1887–88 St. Mary's Y.M.A. season

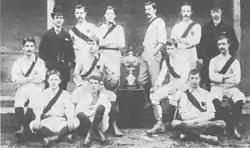
The first known photograph of the St. Mary's team taken two weeks after the Hampshire Junior Cup final. (Standing: F. J. Montgomery, G. Carter, M. Warn, J. L. Sommerville, A. A. Fry, G .C. Gandy. Sitting: A. Varley, Ned Bromley (Capt.), G. Muir, A. Gandy. On ground: C. Deacon, F. J. Crossley, R. Ruffell.) Picture by F. G. O. Stuart.

The most significant new arrival was George Carter: Carter was employed as an engraver by the Ordnance Survey and in 1887 he was posted to their offices in Southampton. Speaking in 1999, Carter's daughter-in-law, Nellie Carter, said that Carter was "not at all happy" about being posted to Southampton and that Carter maintained that the move was arranged by Dr. Russell Bencraft who was medical officer at the Ordnance Survey and was later to become the president of Southampton St. Mary's F.C. As secretary of the Hampshire County Cricket Club, Bencraft was also a colleague of Col. James Fellowes, who was an assistant to the Director-General of the Ordnance Survey. It would seem, therefore, that Carter was transferred to Southampton as a quasi-professional footballer.